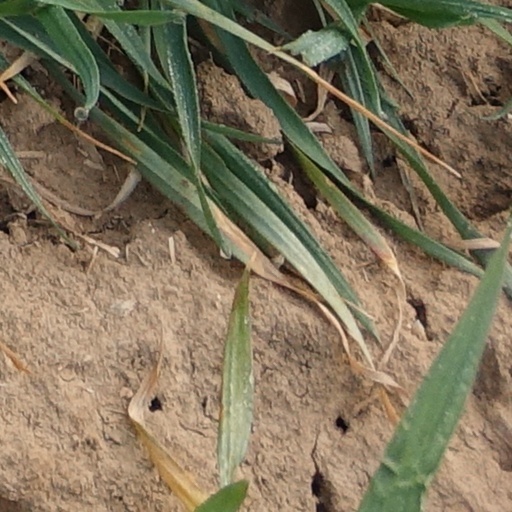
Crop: wheat